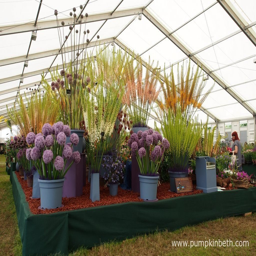
person were awarded olympic medal by the judges , for their spectacular exhibit , at show .